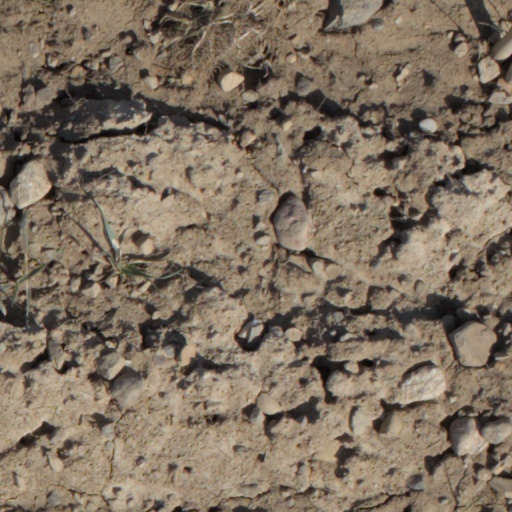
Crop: wheat